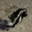
Label: skunk